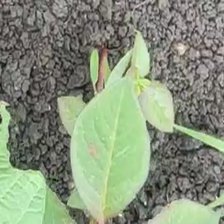
Weed species: Moti_dudhi(Euphorbia_geneculata_L)